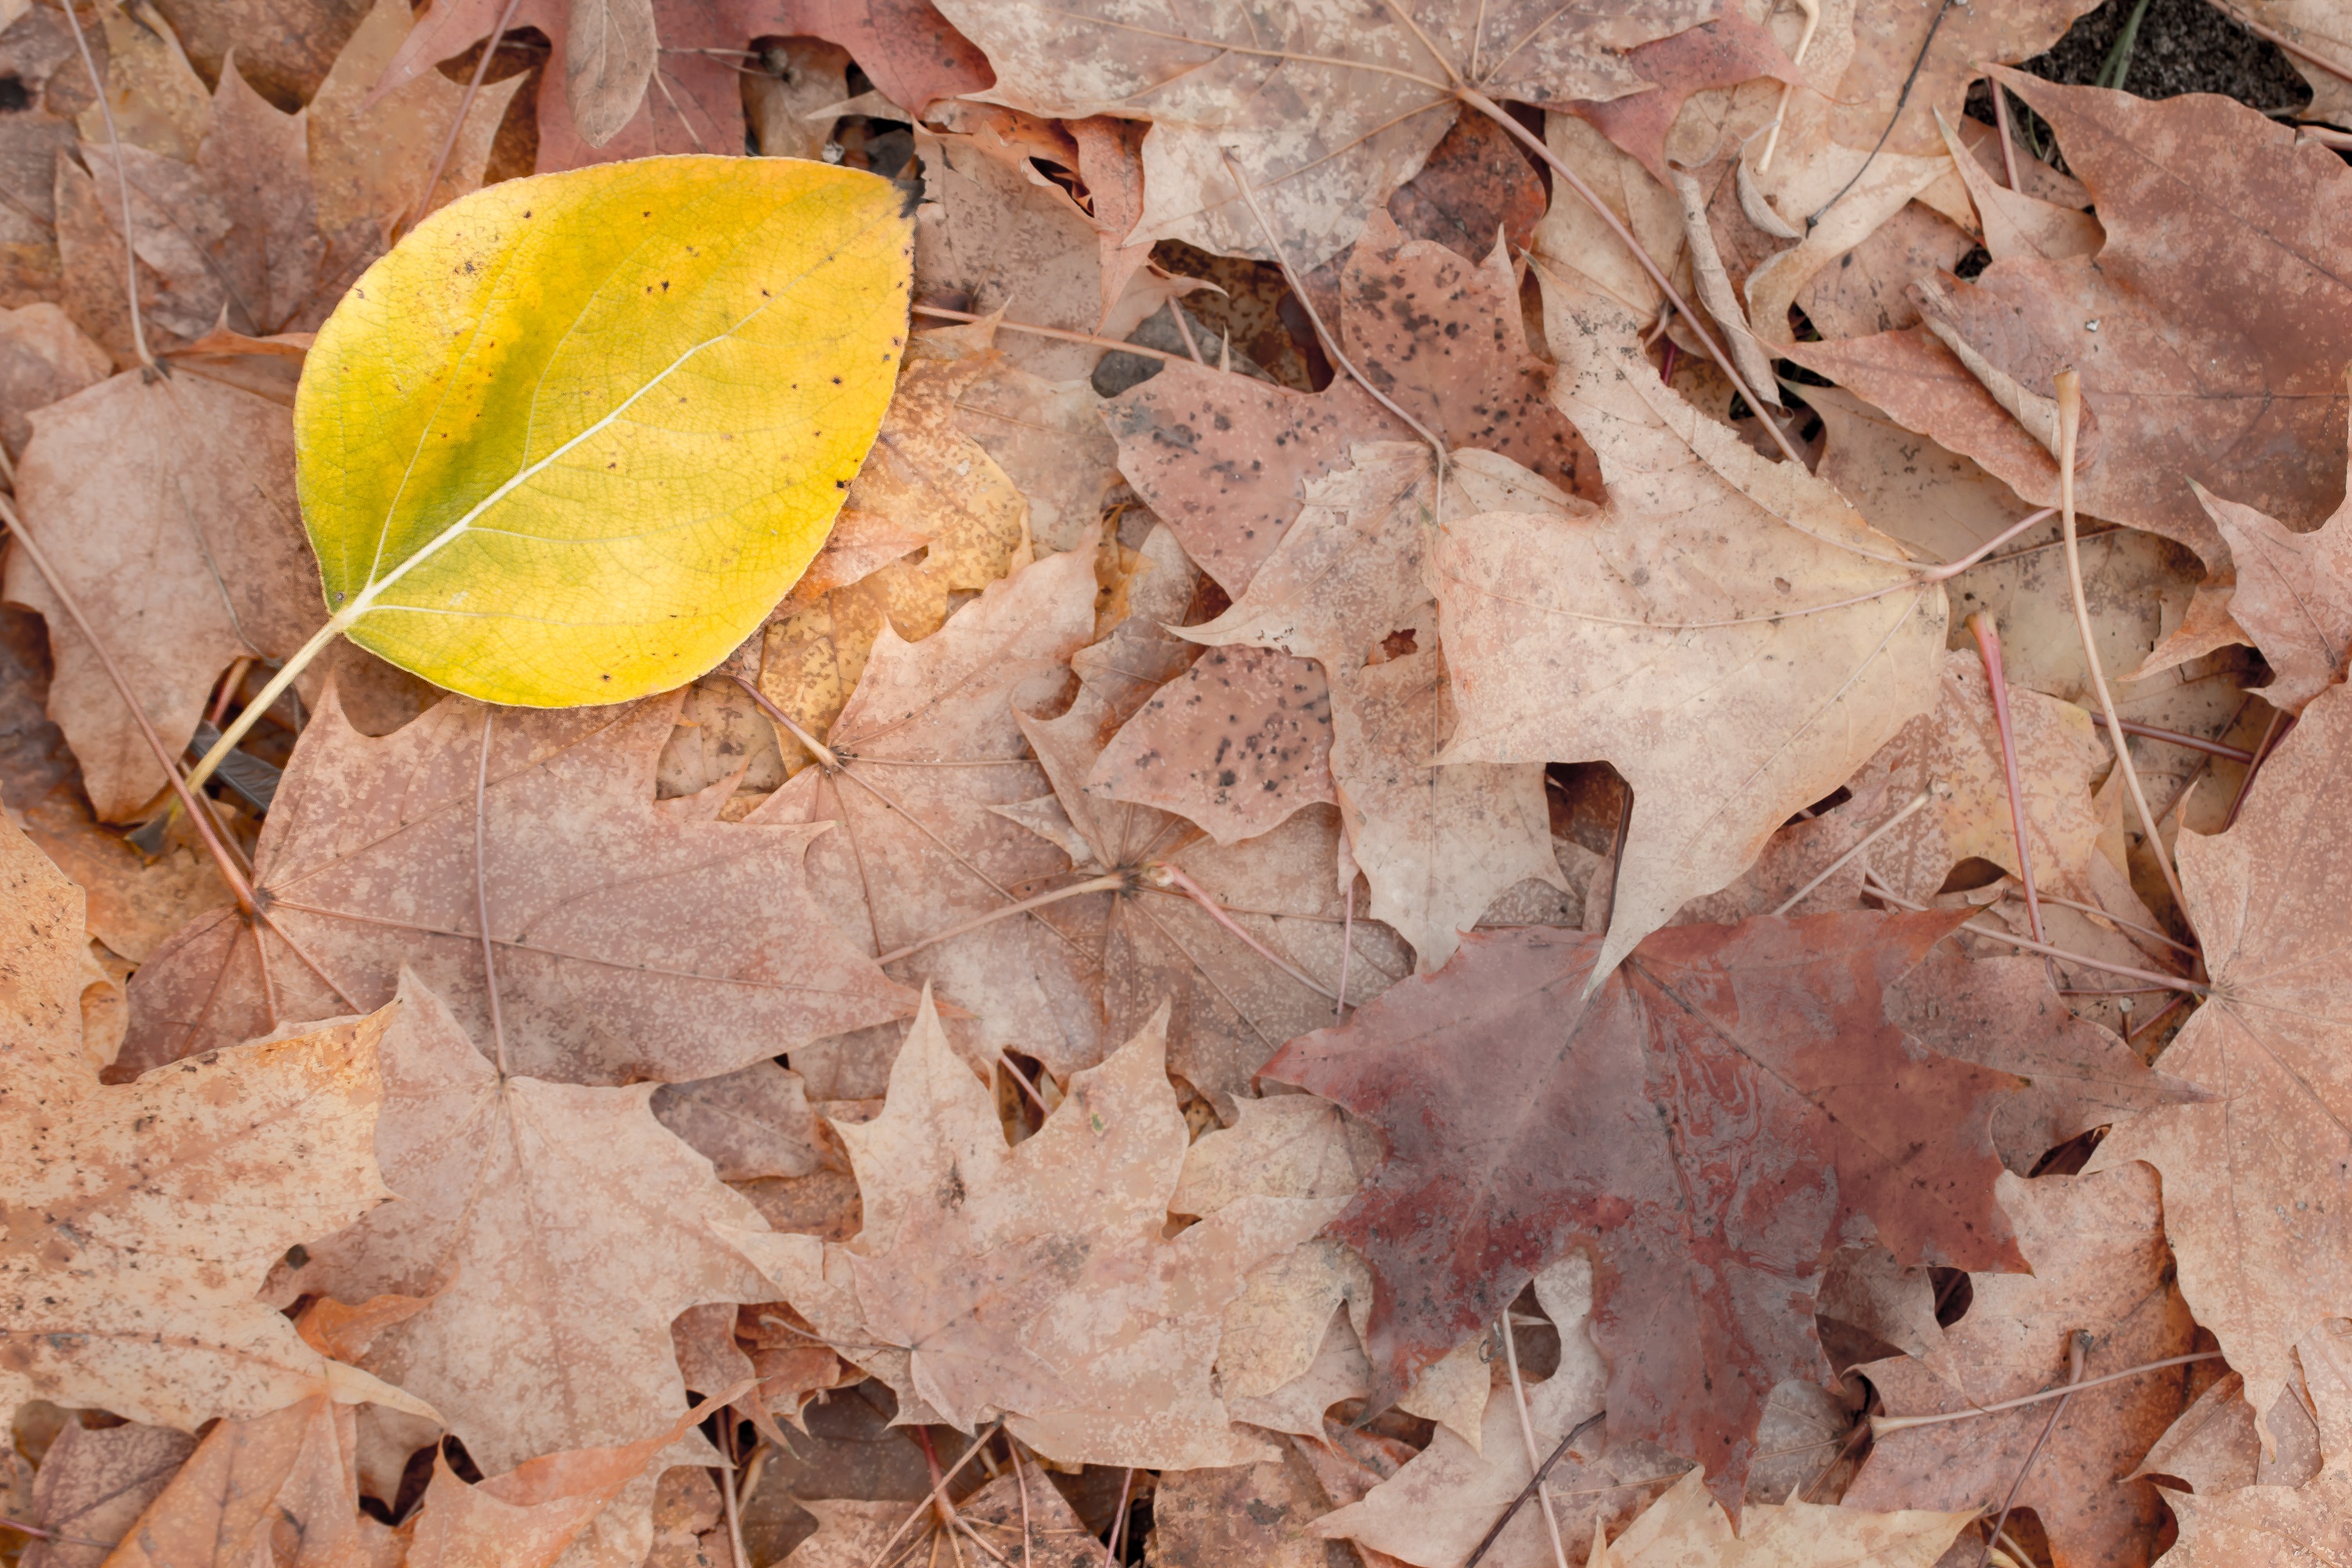
tree, nature, branch, plant, texture, leaf, fall, flower, petal, foliage, decoration, golden, produce, autumn, yellow, flora, season, vibrant, fall leaves, macro photography, land plant